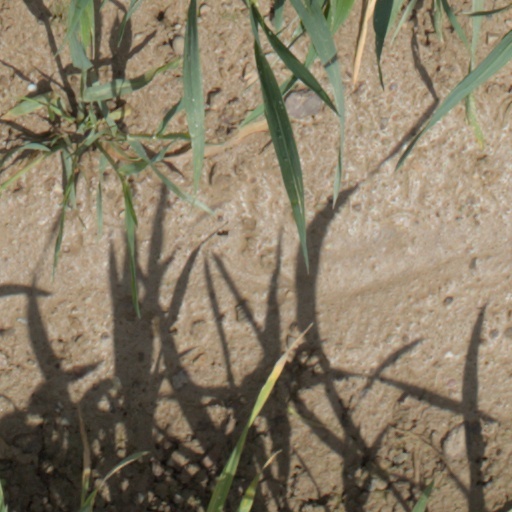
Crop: wheat